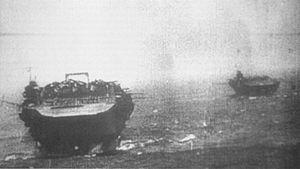
L’attaque de Pearl Harbor est une attaque surprise menée par les forces aéronavales japonaises le 7 décembre 1941 contre la base navale américaine de Pearl Harbor située sur l’île d’Oahu, dans le territoire américain d’Hawaï. Autorisée par l'empereur du Japon Hirohito, elle vise à détruire la flotte du Pacifique de l’United States Navy. Cette attaque provoque l'entrée des États-Unis dans le conflit mondial.
Le Kaga, du nom de la province de Kaga, était un porte-avions de la Marine impériale japonaise, originellement conçu comme cuirassé rapide de la classe Tosa. Il prit part à l'attaque de Pearl Harbor et fut coulé à la bataille de Midway le 4 juin 1942.